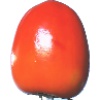
Label: kaki